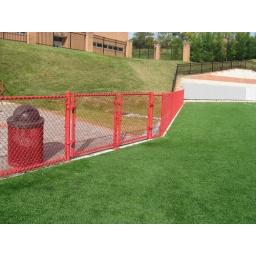
Nothing like a custom chain link fence in Cadet red to set the tone for game day.